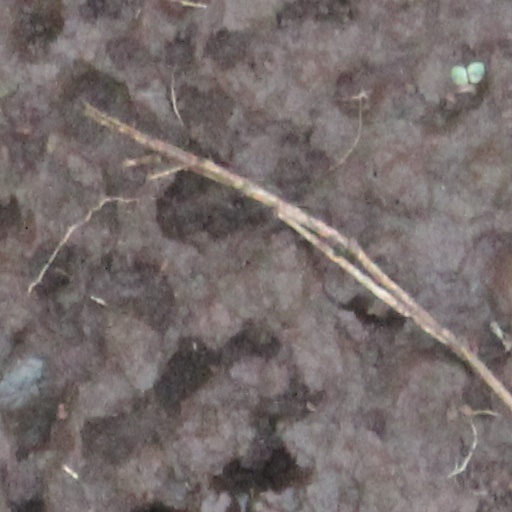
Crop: wheat